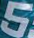
Number: 5